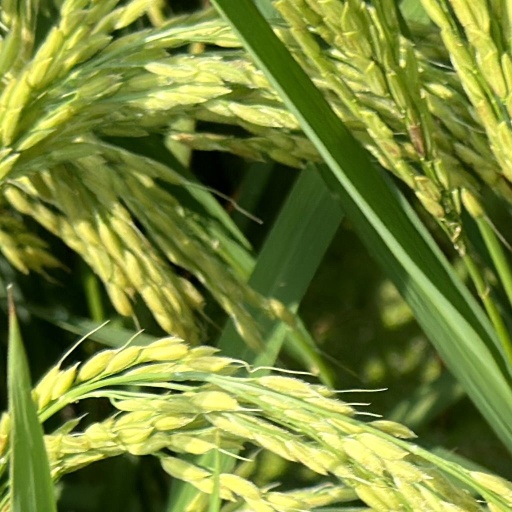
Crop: rice